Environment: real
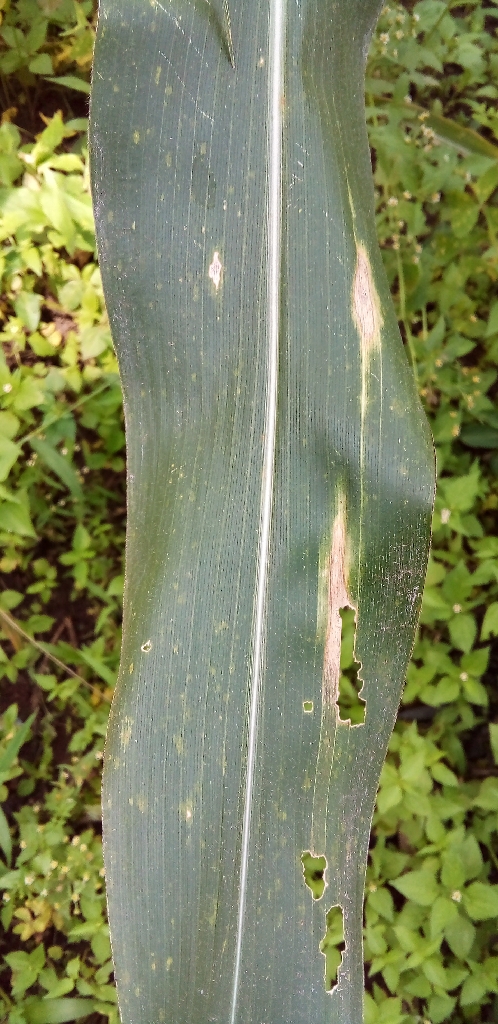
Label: northern_corn_leaf_blight